Martha King

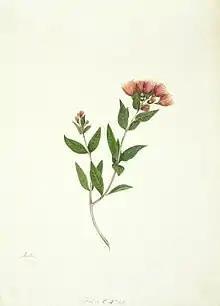
A watercolour of New Zealand rata by King, dated 1842

Martha King was born in Ireland in 1802 or 1803. The family were Socinians, and it is possible that King worked as a governess before emigrating. She emigrated to New Zealand in December 1840, arriving at Wellington on board the barque "London". She travelled with her eldest sister, Maria, and her brother, Samuel Popham King.